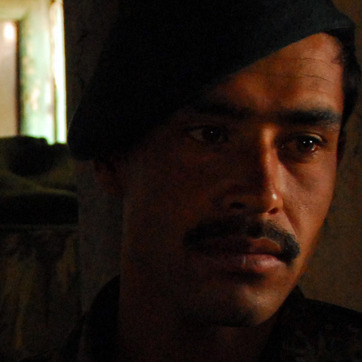
Material: skin